Lacrost

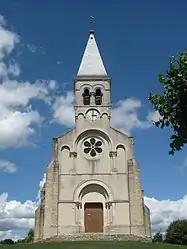
The church in Lacrost

Lacrost is a commune in the Saône-et-Loire department in the region of Bourgogne-Franche-Comté in eastern France.